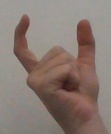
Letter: nun